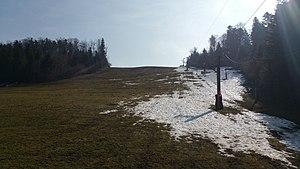
Le mont Miroir est un sommet du massif du Jura en France. Il culmine à 982 mètres d'altitude sur la commune de Cernay-l'Église. Sur son versant sud-ouest se trouve la commune de Maîche, au nord-ouest celle des Bréseux et au nord-est celle de Thiébouhans.